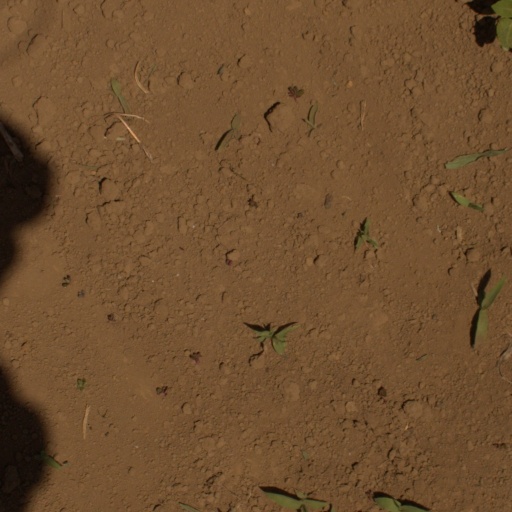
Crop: Jerusalem artichoke